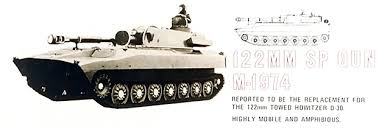
Label: D-30